Miracle of the Sun

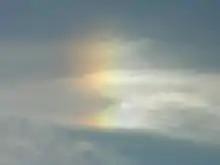
A parhelion in rainbow colors, photographed in 2005

Theologians, scientists and skeptics have responded to claims that conflict with established scientific knowledge regarding the behavior of the Sun. Science writer Benjamin Radford points out that "The sun did not really dance in the sky. We know this because, of course, everyone on Earth is under the same sun, and if the closest lying star to us suddenly began doing celestial gymnastics a few billion other people would surely have reported it". Radford wrote that psychological factors such as the power of suggestion and pareidolia can better explain the reported events. According to Radford, "No one suggests that those who reported seeing the Miracle of the Sun—or any other miracles at Fátima or elsewhere—are lying or hoaxing. Instead, they very likely experienced what they claimed to, though that experience took place mostly in their minds." Regarding claims of miraculous drying up of rain water, Radford wrote "it's not clear precisely what the weather was at the time of the miracle", and photography from the time of the event does not show that it had been raining as much or as long as was reported.